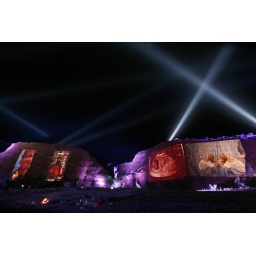
Highlights of the Yahoo! Time Capsule projected on canyon walls in Jemez, New Mexico.